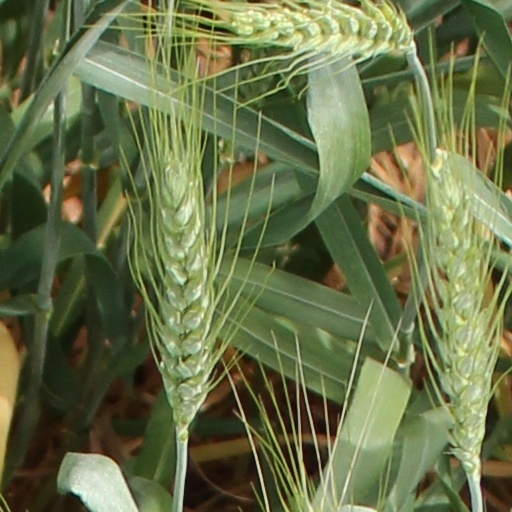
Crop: wheat